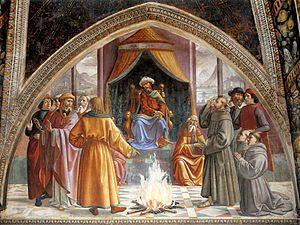
La chapelle Sassetti est la dernière chapelle du transept droit de la basilique Santa Trinita à Florence. Elle comporte un cycle de fresques décrivant l'« Histoire de saint François d'Assise » réalisées par Domenico Ghirlandaio entre 1482 et 1485.